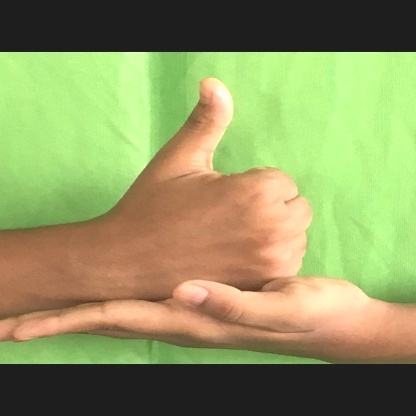
Mudra: Shivalinga